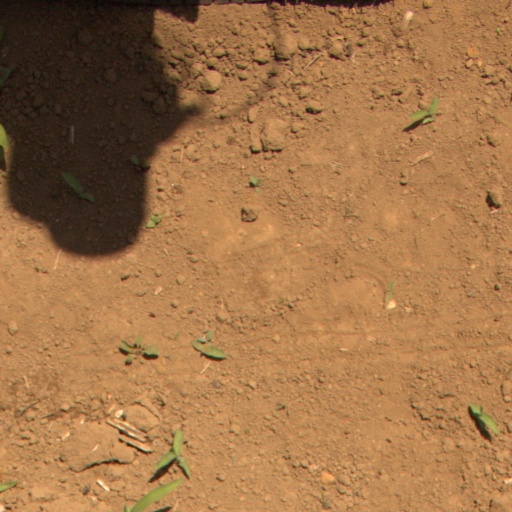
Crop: Jerusalem artichoke